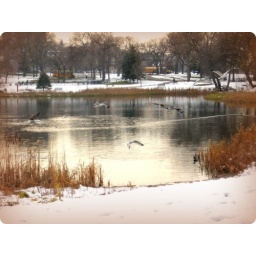
Five birds flying over the water